Sachaa Jhutha

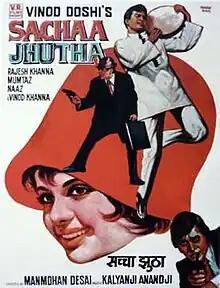
Movie Poster

Sachaa Jhutha (English: "Honest and Liar") is a 1970 Indian Hindi action comedy film directed by Manmohan Desai and produced by Vinod Doshi. Partially based on Uttam Kumar starrer Bengali film "Taasher Ghar" (1957), the film written by Desai's wife Jeevanprabha, was edited by Kamlakar Kamkhanis. The film starring Rajesh Khanna, Mumtaz, Vinod Khanna revolves around a simple villager (Bhola), who has a lookalike, a crook (Ranjeet Kumar), who takes advantage of the former's simplicity and mirror-image (both the roles of Bhola and Ranjeet Kumar were played by Rajesh Khanna). The music of the film was composed by Kalyanji-Anandji.